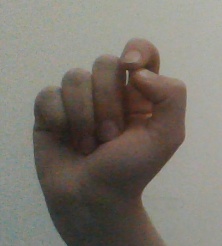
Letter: fa